Bernardino Lanini

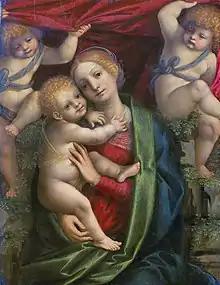
"Madonna and Child", between 1525 and 1535

Bernardino Lanini or Lanino was an Italian painter of the Renaissance period, active mainly in Milan.